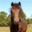
Label: horse